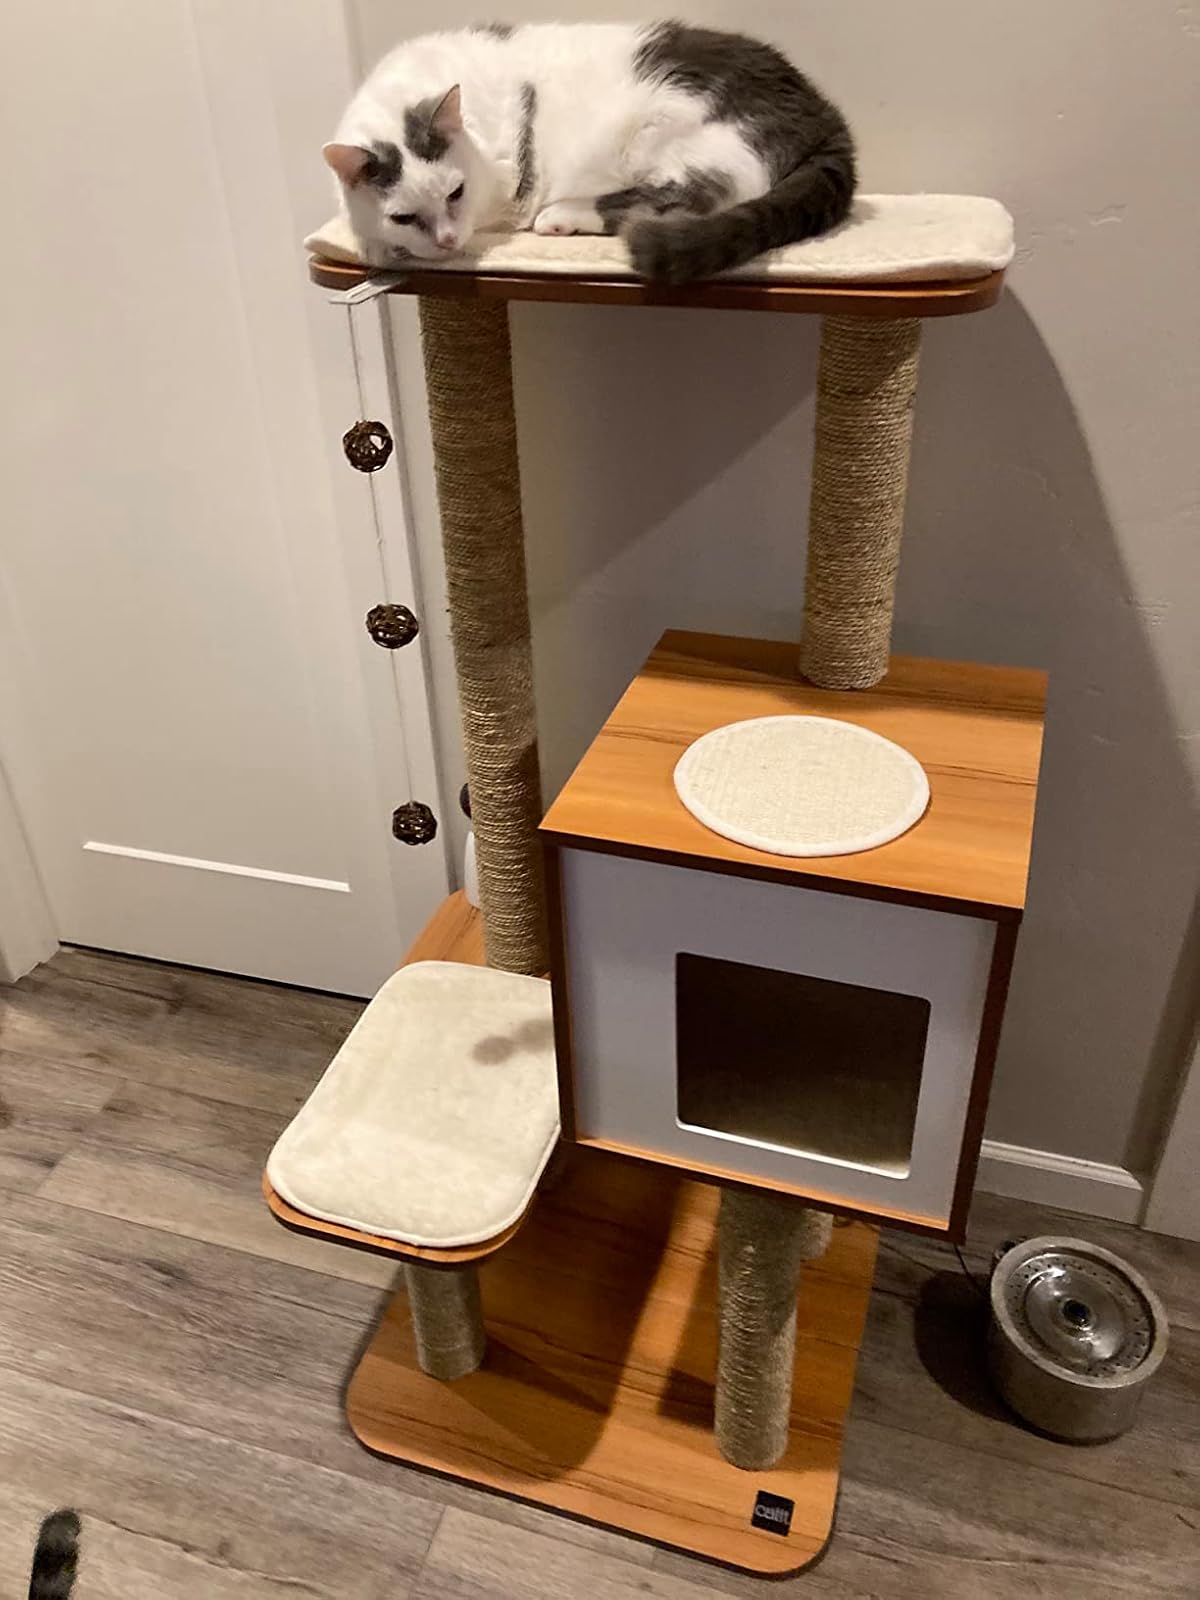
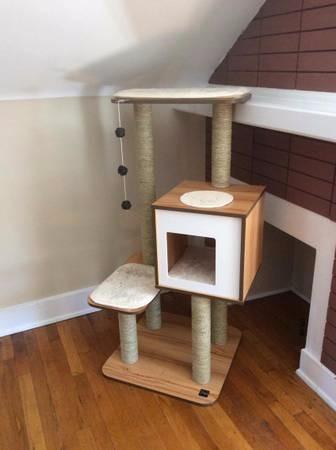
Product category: items_cat tree
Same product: yes